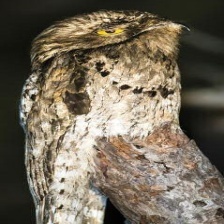
Species: GREAT POTOO
Scientific name: NYCTIBIUS GRANDIS